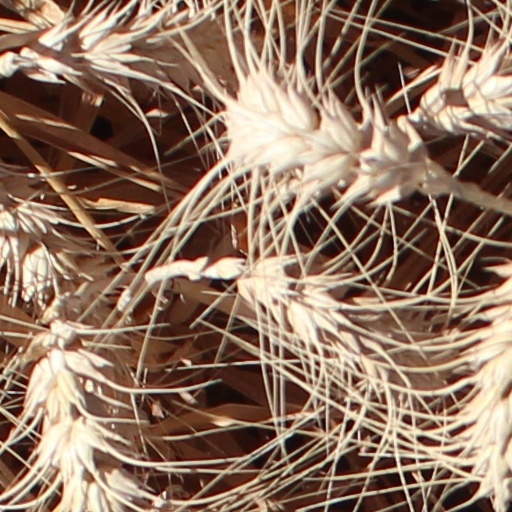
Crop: wheat